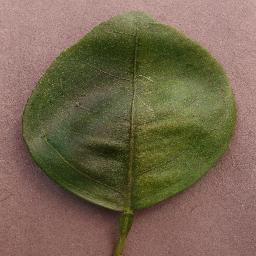
Label: Orange___Haunglongbing_(Citrus_greening)